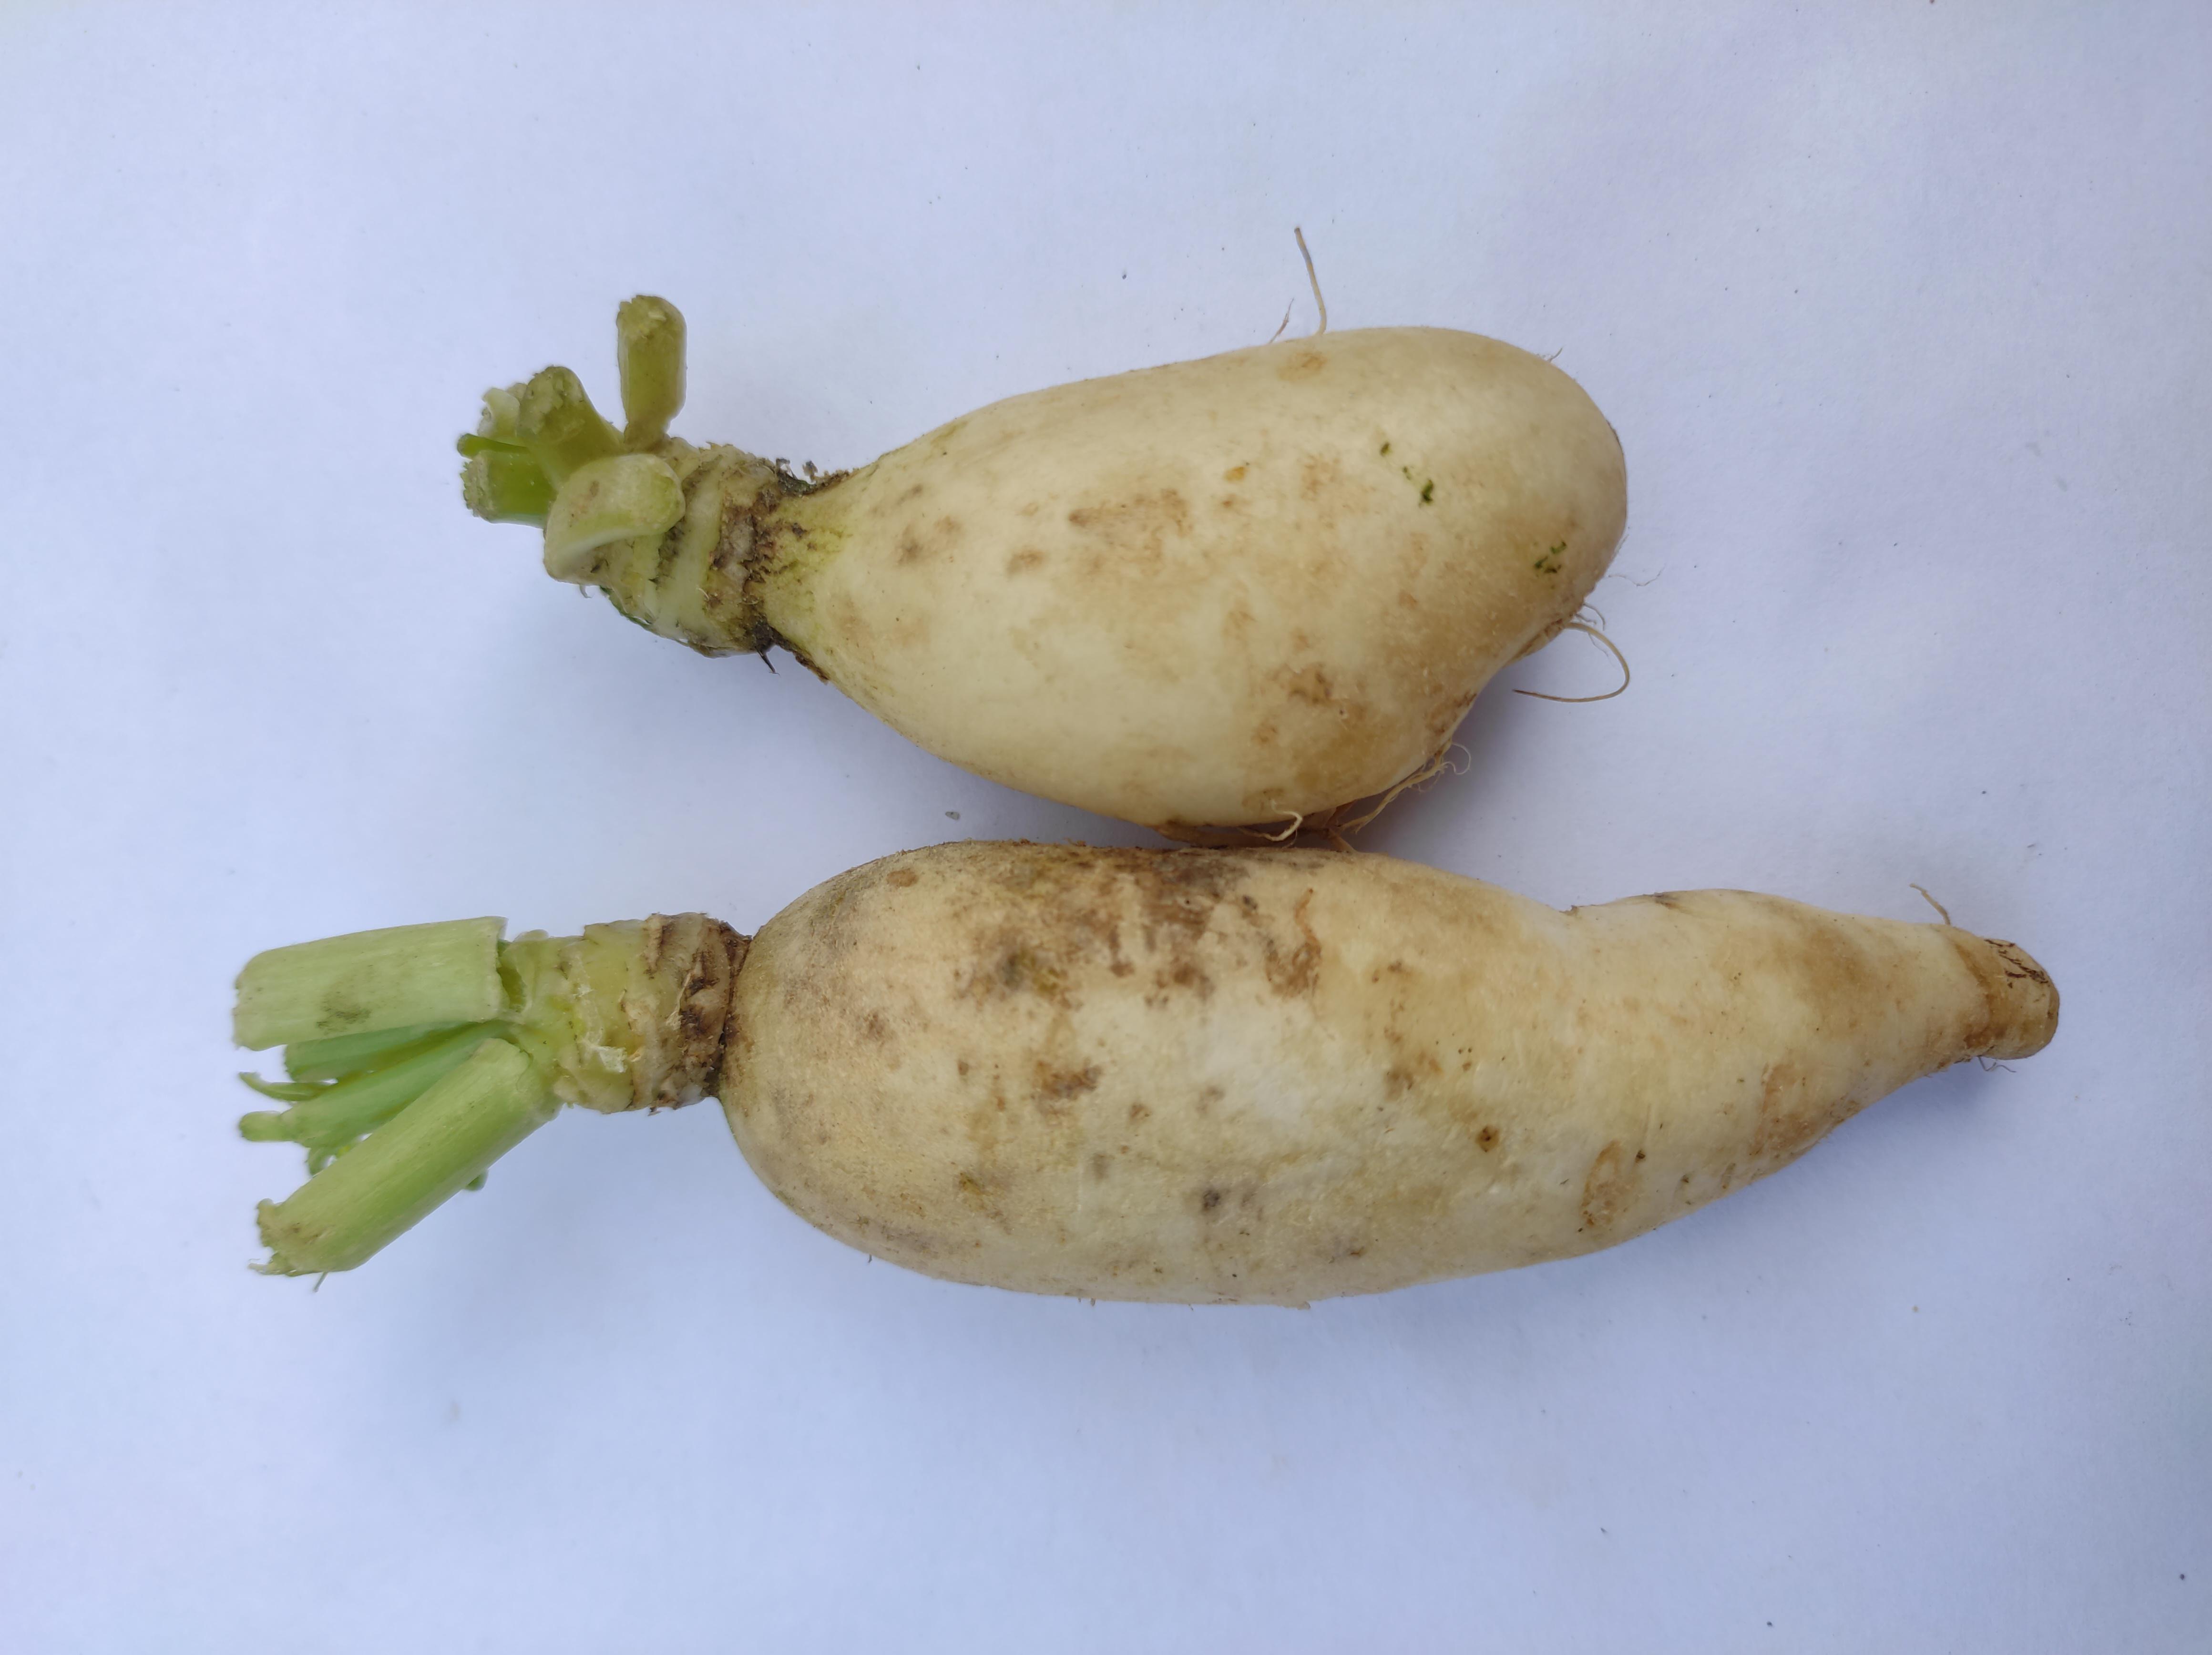
Label: Radish